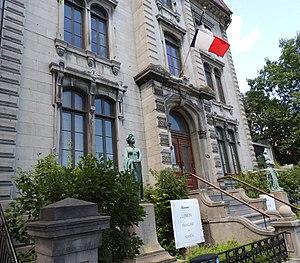
http://patrimoine.ville.montreal.qc.ca/inventaire/arch.php?id_archi=141
Jacques-Félix Sincennes était un homme d'affaires et homme politique québécois.